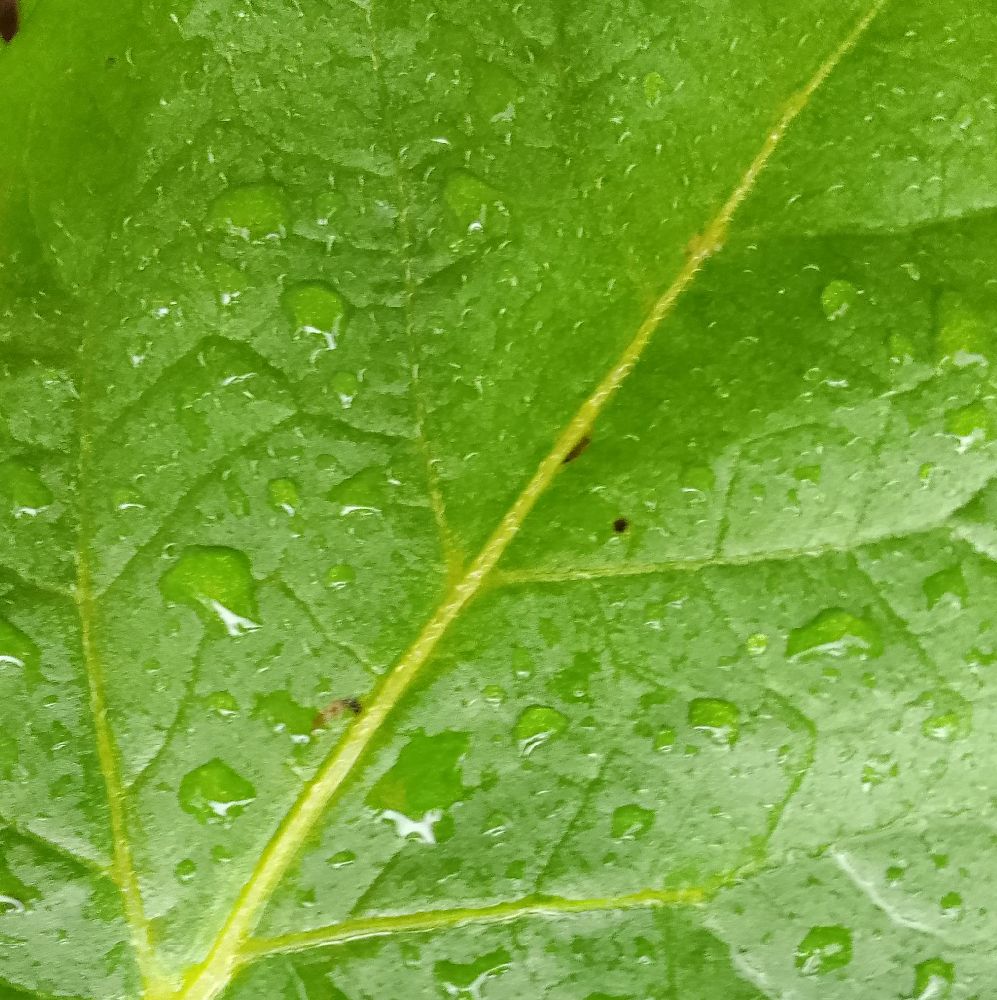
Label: Healthy